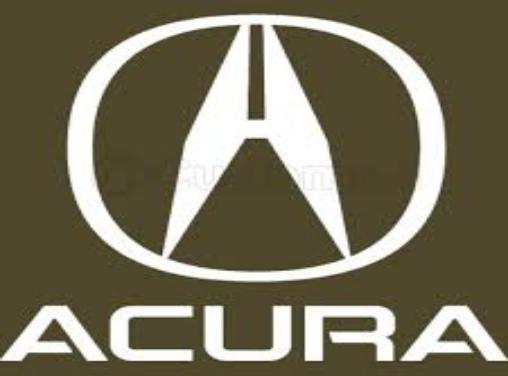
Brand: akurra
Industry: Transportation